Frank Jay Haynes

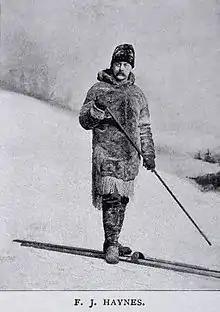
F.J. Haynes during 1887 Winter tour

In December 1886, Haynes was selected to accompany arctic explorer, Frederick Schwatka on a winter tour through the park. The expedition was sponsored by the "New York World" newspaper and The "Century Magazine". The expedition started at Mammoth on January 5, 1887. On skis and shoeshoes, pulling sleds laden with gear Schwatka, Haynes and eleven other guides made their way from Mammoth to Norris in two days. By the time the group got to Norris, the cold and altitude had gotten to Schwatka and he had to abandon the tour. Haynes, and three other guides he knew and could depend on, decided to continue the expedition, visiting the lower and upper geyser basins and Yellowstone Falls before trouble struck. In an attempt to get to Yancey's from Canyon, the party got stranded for 72 hours on the slopes of Mount Washburn in a frigid and blinding snowstorm with little or no food or shelter. They almost perished. Once the weather cleared they made their way to Yancey's to recuperate before returning to Mammoth. The 29-day tour of the park covered nearly 200 miles through a wintry environment, with temperatures varying from to . Despite the problems on Mount Washburn, Haynes returned with 42 photographs of Yellowstone in the middle of winter, the first ever taken during that time of year.